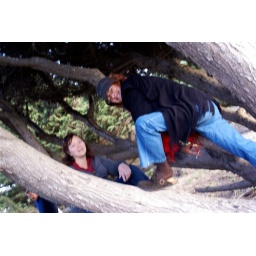
Sometimes mom monkeys around in the trees with me!